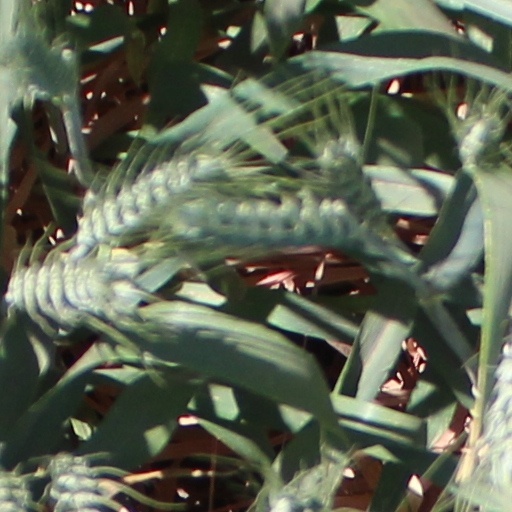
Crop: wheat